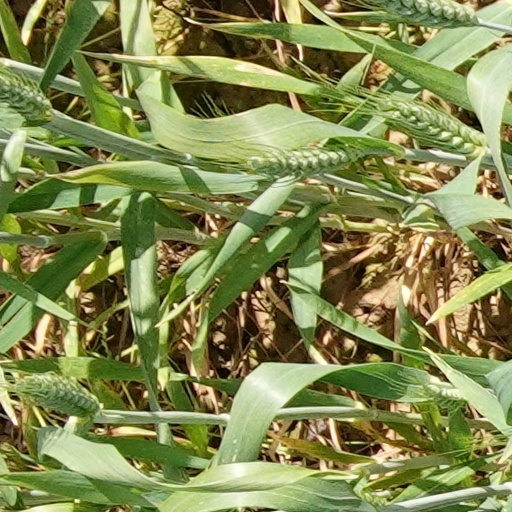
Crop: wheat